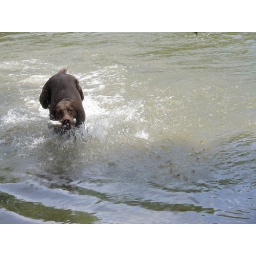
Steamboat Olly kicks up the foam in a gratuitous moment of roiling as much water as one dog can move.